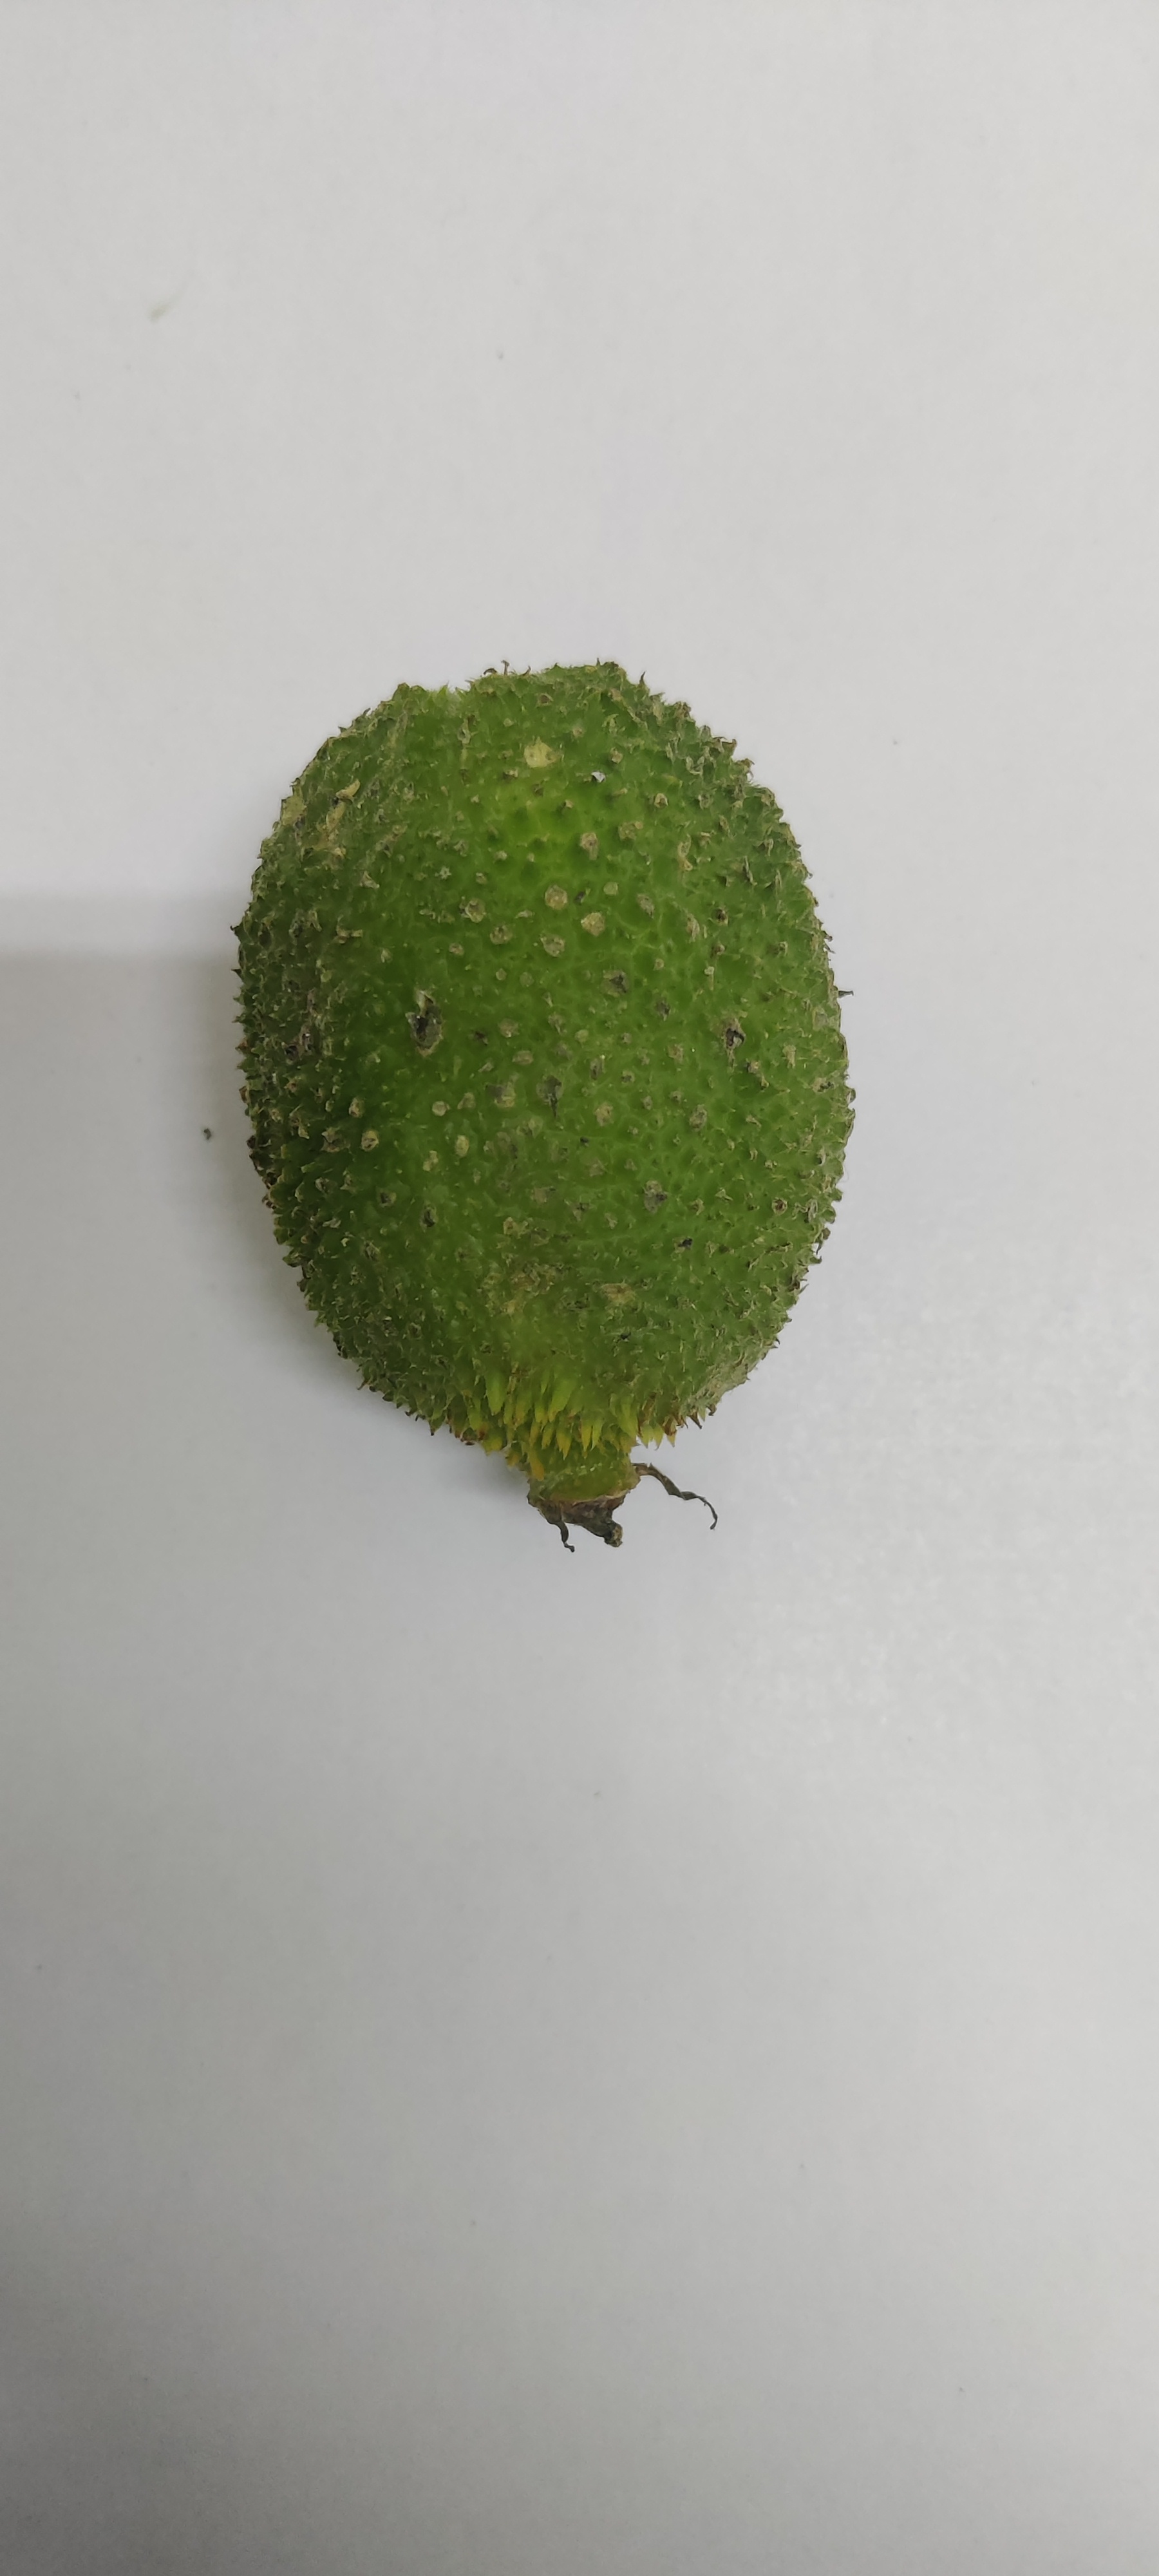
Crop: Spiny Gourd
Condition: Severely Damaged